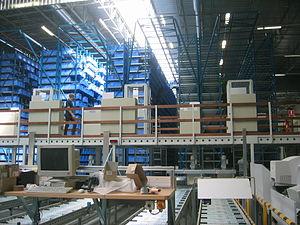
Un entrepôt est un bâtiment logistique destiné au stockage et à la distribution de biens. Les entrepôts sont utilisés par les industriels, les entreprises d'import-export, les grossistes, les transporteurs, les douanes, etc. Ce sont de grands bâtiments, depuis quelques centaines jusqu'à plusieurs dizaines de milliers de mètres carrés.